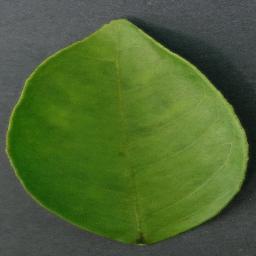
Label: Orange___Haunglongbing_(Citrus_greening)